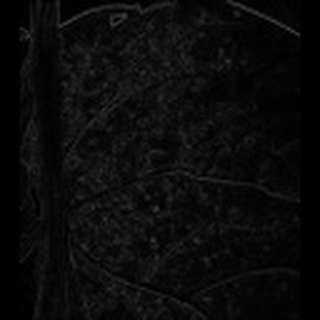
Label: cotton_aphids